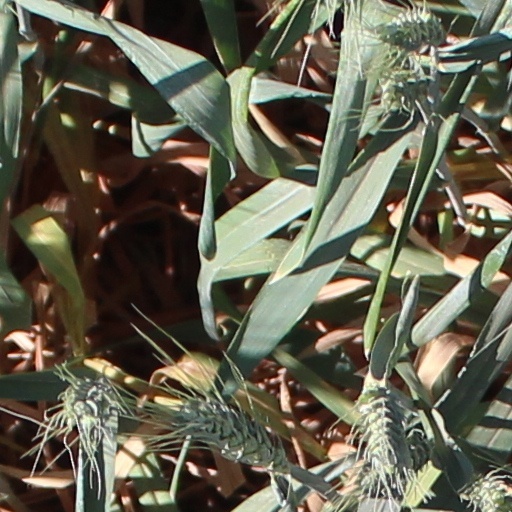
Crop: wheat